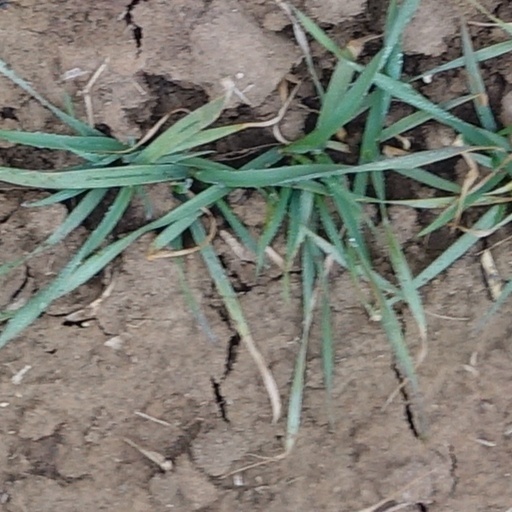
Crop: wheat